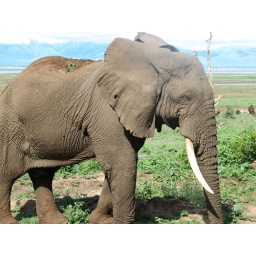
A solitary elephant near lake Manyara